Appèlbergen

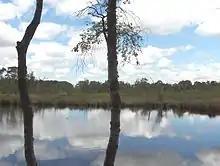
The small lake of Appelbergen

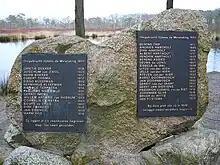
World War II memorial next to the lake

The Appèlbergen is a forest to the east of the village of Glimmen. It's located in the province of Groningen.